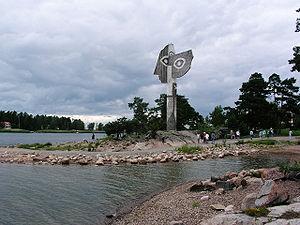
Carl Nesjar, né le 28 mars 1920 à Larvik et mort le 23 mai 2015 à Rome, est un peintre et sculpteur norvégien.